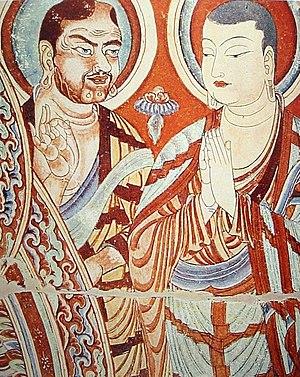
Les Ouïghours ou Ouïgours sont un peuple turcophone et à majorité musulman sunnite habitant la région autonome ouïghoure du Xinjiang en Chine et en Asie centrale. Ils représentaient une des cinquante-six nationalités reconnues officiellement par la République populaire de Chine. Ils sont apparentés aux Ouzbeks. Leur langue turque est l'ouïghour. Originaire d'une région située entre la Selenga et le lac Baïkal, ils fondent le Khaganat ouïghour, situé sur l'actuelle Mongolie, de culture turque de religion manichéenne qui est le berceau de leur civilisation. Alliés des chinois contre l'Empire du Tibet, leur khaganat est détruit au IXᵉ siècle par les Kirghiz, les obligeant à descendre plus au sud. Leur population est estimée autour de 25 millions de personnes en Asie Centrale, tandis-qu'ils sont estimés à 12 millions en Chine, par le gouvernement. D'après le Uyghur Human Right Project, basé à Washington, depuis 2014, des Ouïghours sont placés par le gouvernement chinois dans des camps d'internement
Le gréco-bouddhisme est un syncrétisme culturel entre la culture hellénistique et le bouddhisme qui s’est développé entre le IVᵉ siècle av. J.-C. et le Vᵉ siècle de notre ère dans les royaumes fondés par les généraux d’Alexandre le Grand et leurs successeurs, et dans l’Empire kouchan qui a pris leur suite. Il a évolué sur une période de près de 800 ans dans un contexte de syncrétisme entre différentes cultures, principalement iranienne, nord-indienne, hellénistique, parthe et peut-être tokharienne. Les écoles les plus développées semblent avoir été celles des sarvastivadin, des dharmaguptaka et des sautrantika.
Le bouddhisme mahāyāna arrive en Chine par la route de la soie, au début du Iᵉʳ ou IIᵉ siècle, pendant la dynastie Han.
L'Art de la dynastie Tang concerne l'art chinois réalisé sous la dynastie Tang. La période a vu de grandes réalisations sous de nombreuses formes: peinture, sculpture, calligraphie, musique, danse et littérature. La dynastie Tang, avec sa capitale à Chang'an, la ville la plus peuplée du monde à l'époque, est considérée par les historiens comme un point culminant de la civilisation chinoise - à égalité voire au-dessus des Han. La période Tang était considérée comme l'âge d'or de la littérature et de l'art.